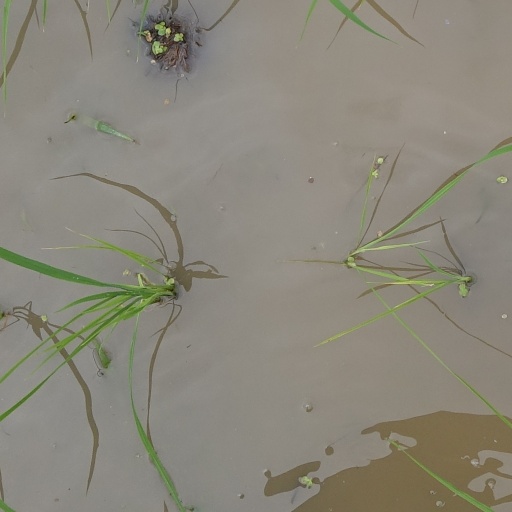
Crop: rice